Forme (printing)

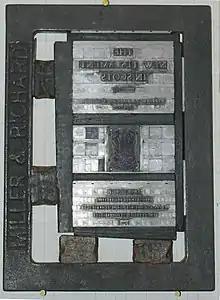

In typesetting, a forme (or form) is imposed by a "stoneman" working on a flat "imposition stone" when they assemble the loose components of a page (or number of simultaneously printed pages) into a locked arrangement, inside a chase, ready for printing. If metal type is kept locked up in the typeset document for long periods to allow reprint, this is called "standing type". There are many types of formes in printing in general.